Australian Agricultural Company

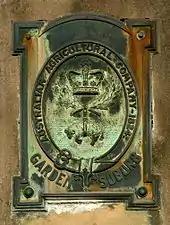
Australian Agricultural Company plaque on a sandstone column at Learmonth Park, , dated 1914.

The colonial government was not able to manage coal production efficiently. On 3 May 1833 the company received land grants at Newcastle totaling plus a 31-year monopoly on that town's coal traffic. The company became the largest exporter of coal from Newcastle for many decades. They also bought of freehold and of leasehold land on the South Maitland coalfields at Weston, near Kurri Kurri, where they built the Hebburn Colliery. Because of drought and depression during the 1840s mining created more profit than wool production did.